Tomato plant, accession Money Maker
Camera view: horizontal (90 deg, fisheye); turntable rotation: 90 degrees
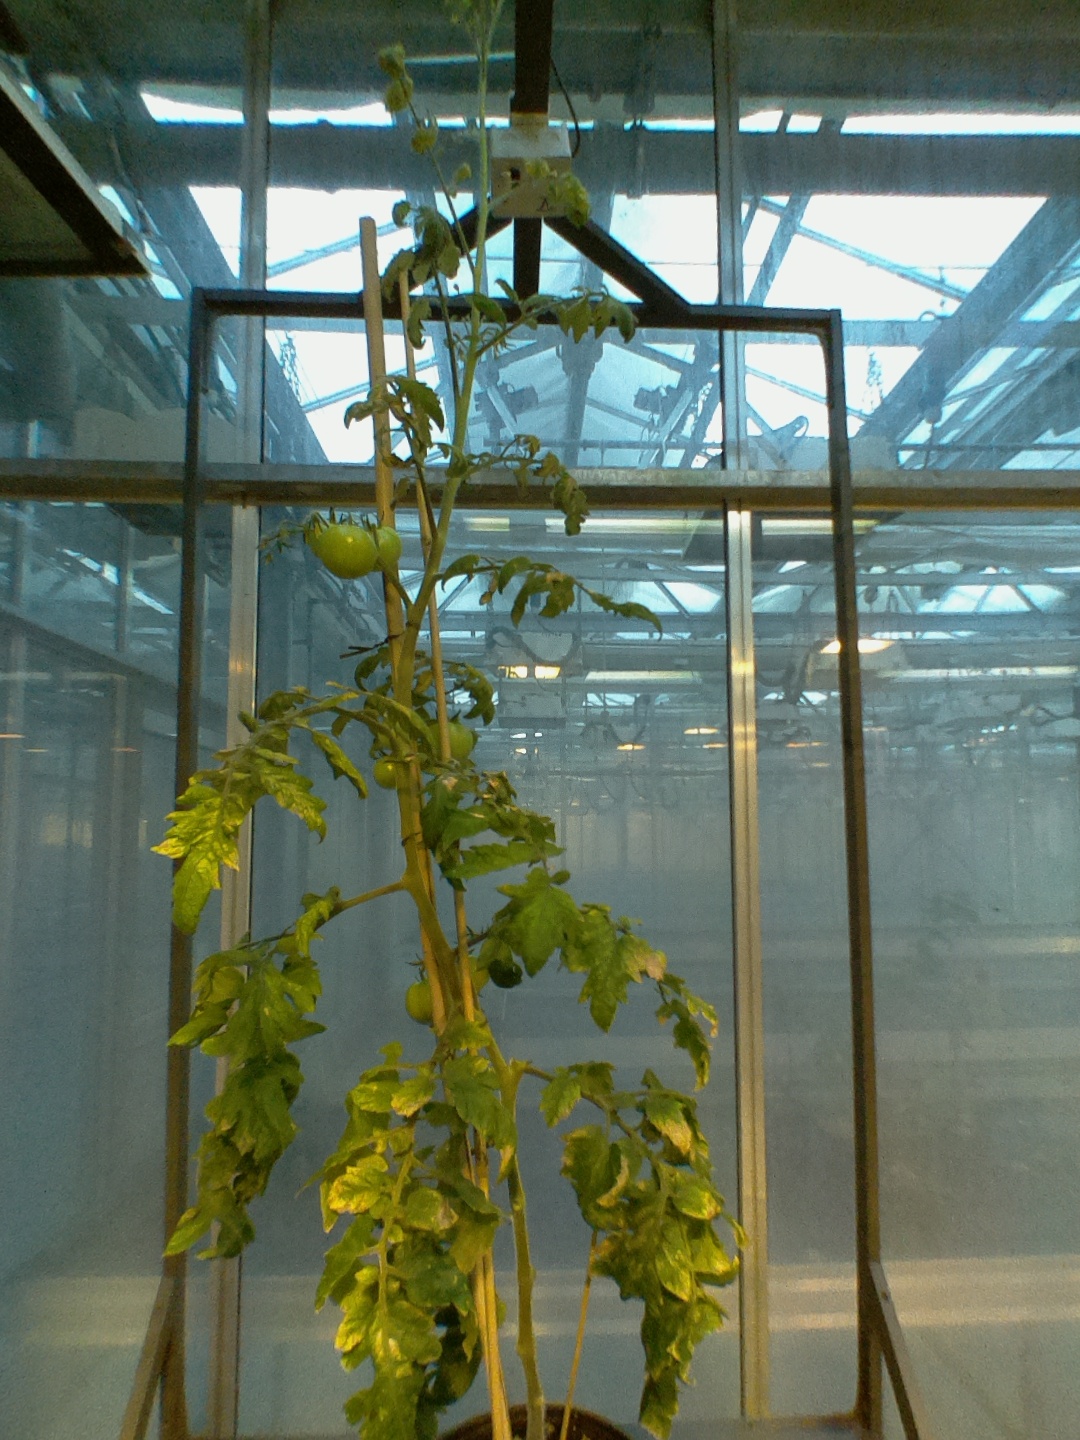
BBCH growth stage 75: 50%-60% of final fruit size